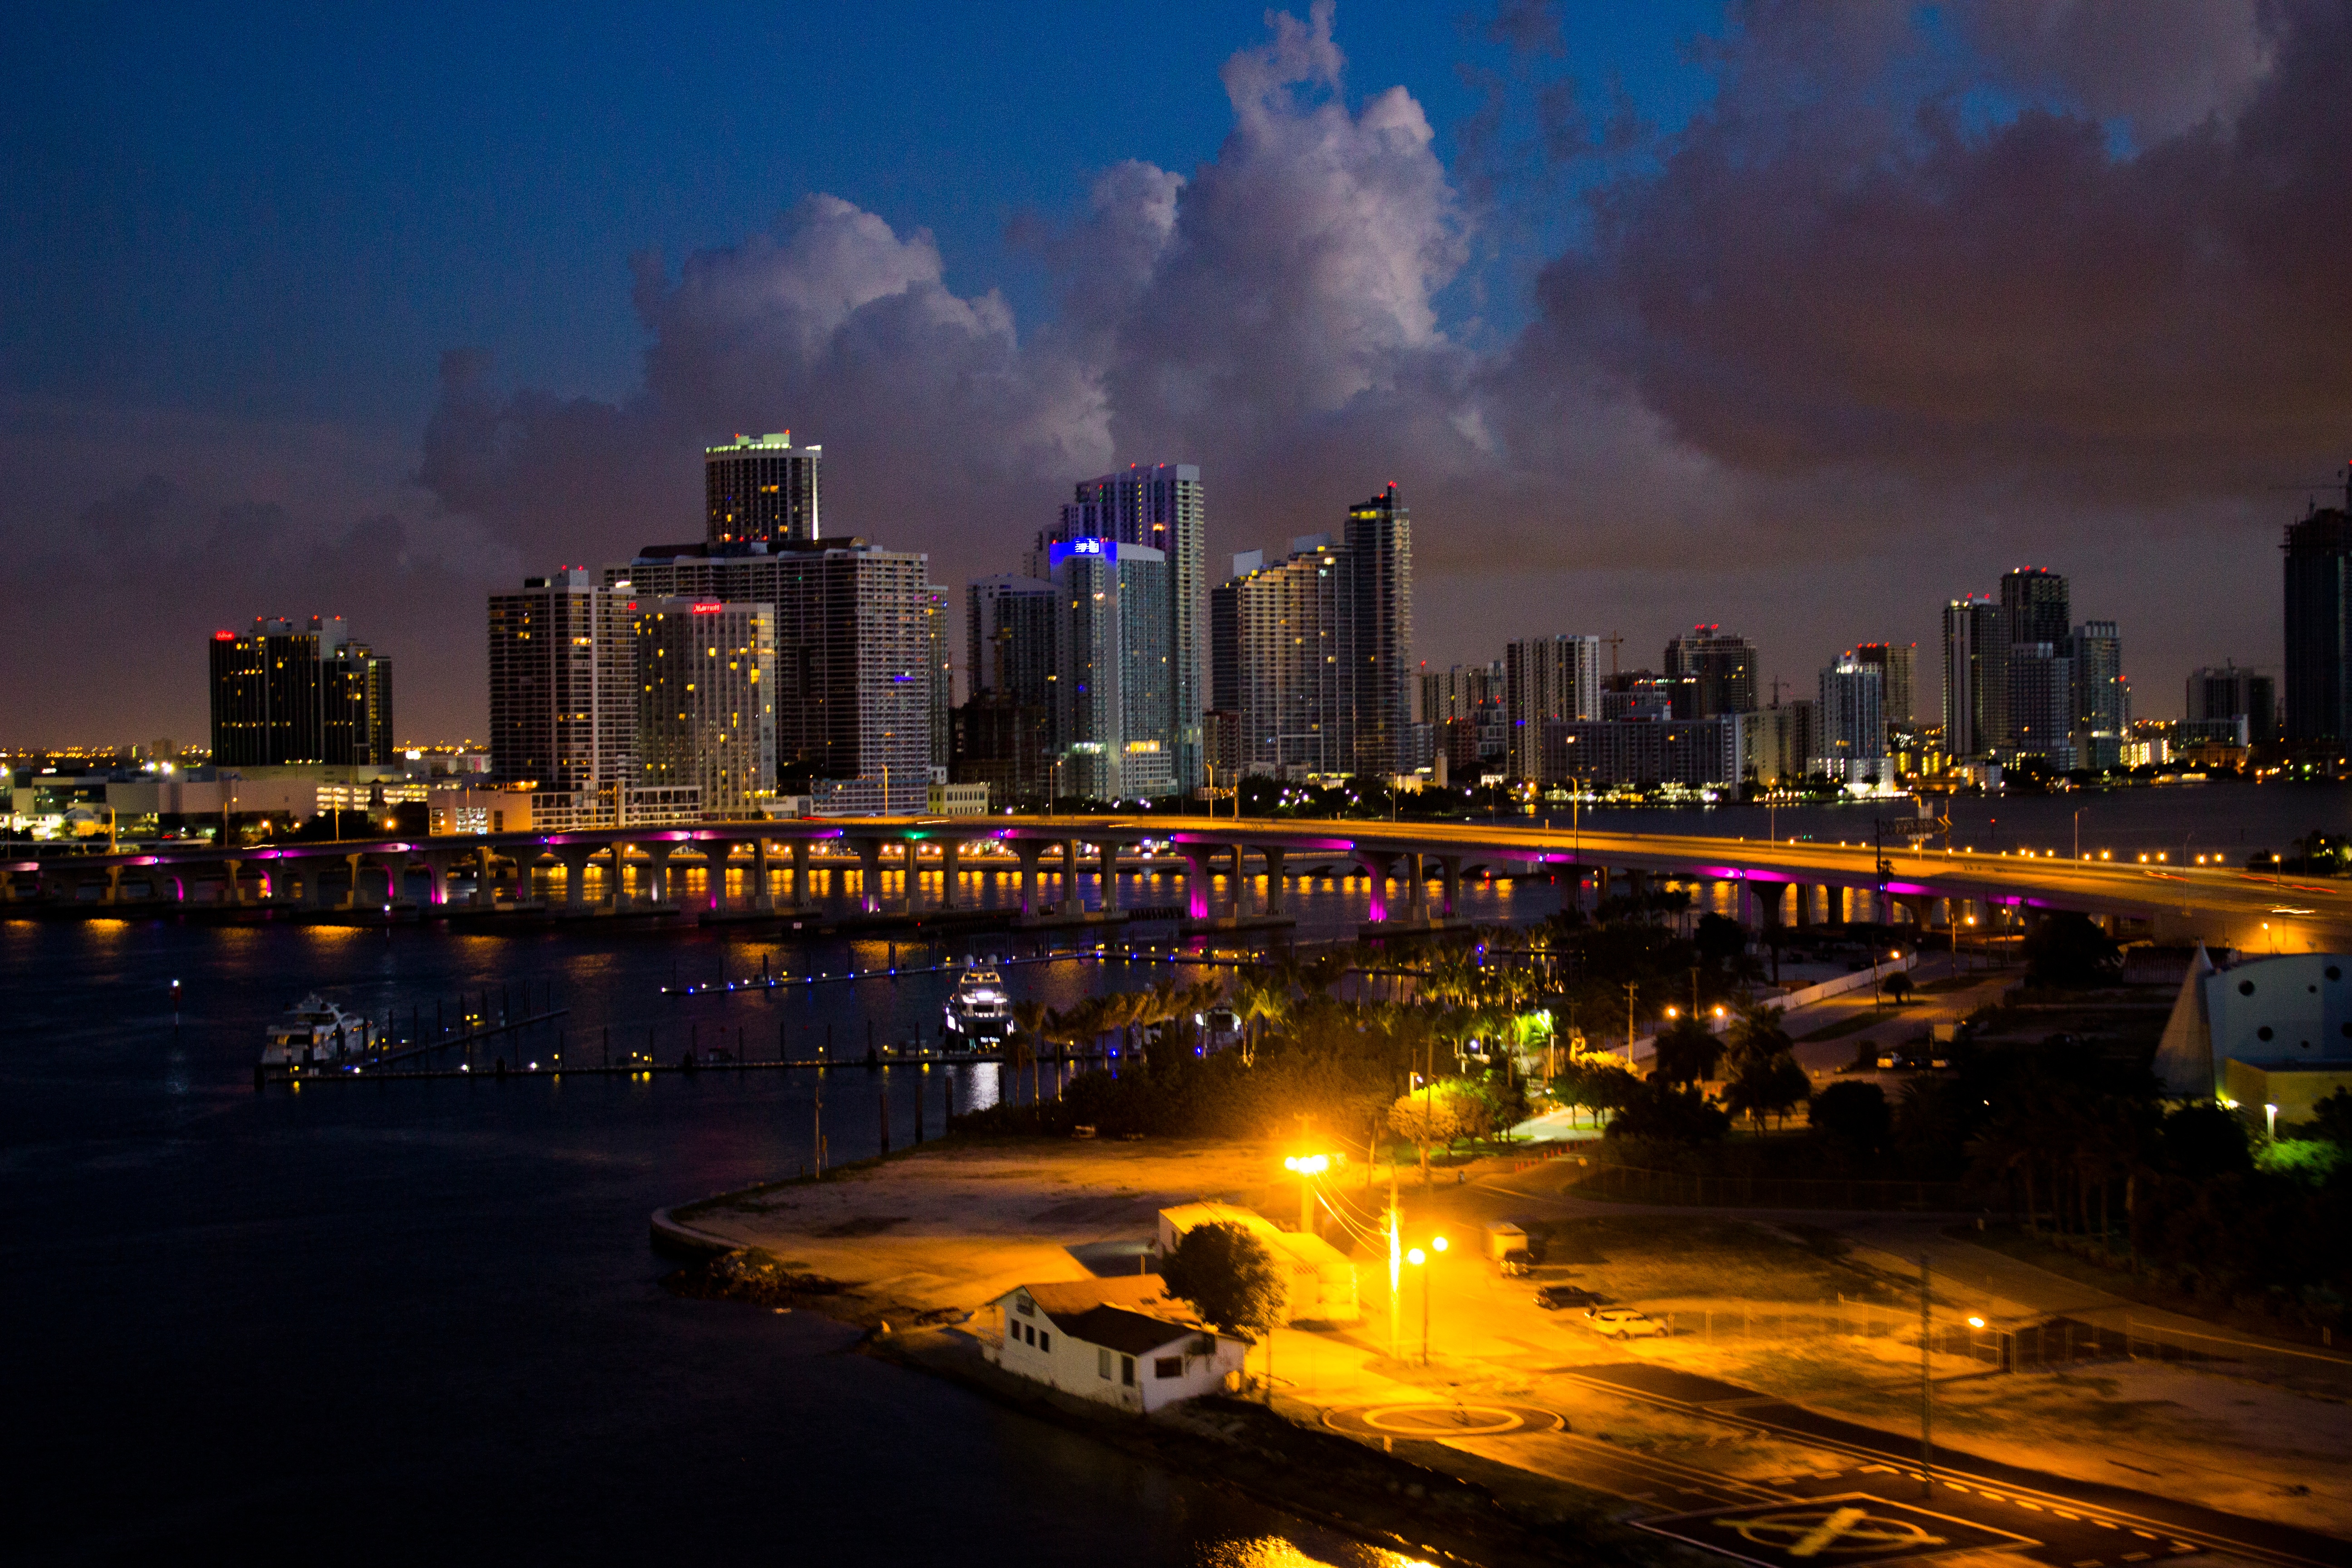
horizon, light, sunset, skyline, night, morning, dawn, city, skyscraper, cityscape, downtown, dusk, evening, reflection, darkness, metropolis, urban area, geographical feature, human settlement, metropolitan area